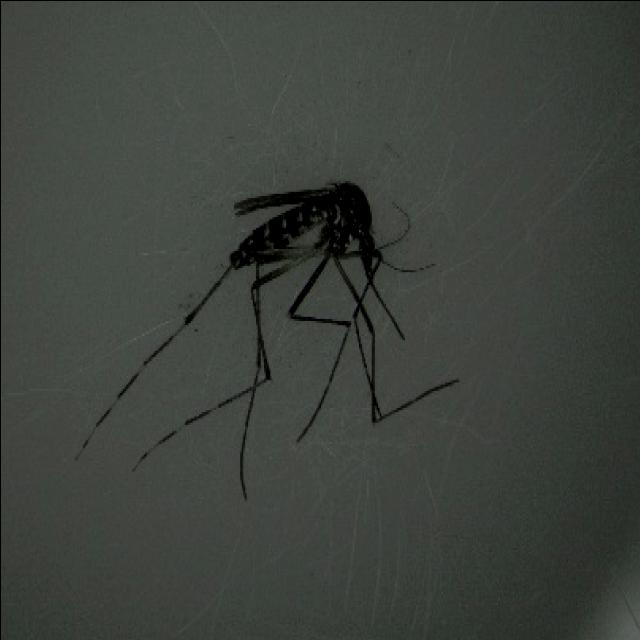
Species: aedes_albopictus